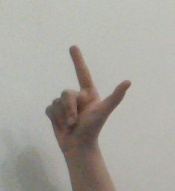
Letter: laam